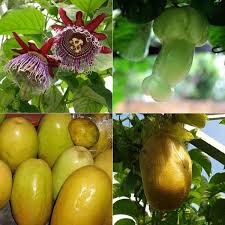
Label: others